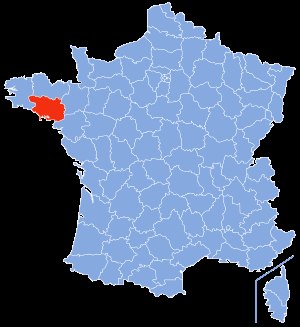
Morbihan
Morbihans placering
Morbihan er et fransk departement i regionen Bretagne. Hovedbyen er Vannes, og departementet har 643.873 indbyggere.